Pikku-Vesijärvi

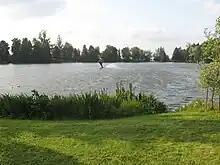
a statue in the middle of Pikku-Vesijärvi

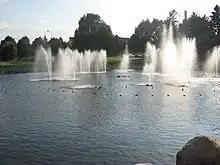
Musical fountain at daylight

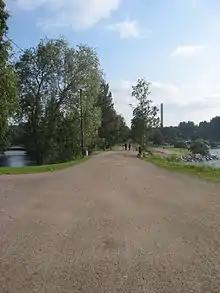
Road that was railroad, nowadays rails are taken off. Before this road, Pikku-Vesijärvi was a bay in Vesijärvi.

Pikku-Vesijärvi is a pond in Lahti, Päijänne Tavastia, Finland. Its greatest depth is 4.5 meters (1998). Around the pond is an arboretum where is even more than 40 tree species. Also, near Pikku-Vesijärvi is Lanu-puisto, a park where is 12 Olavi Lanu's statues made of concrete. The pond has connection to Vesijärvi. Pikku-Vesijärvi is a popular social spot and is located near to Lahti's center.